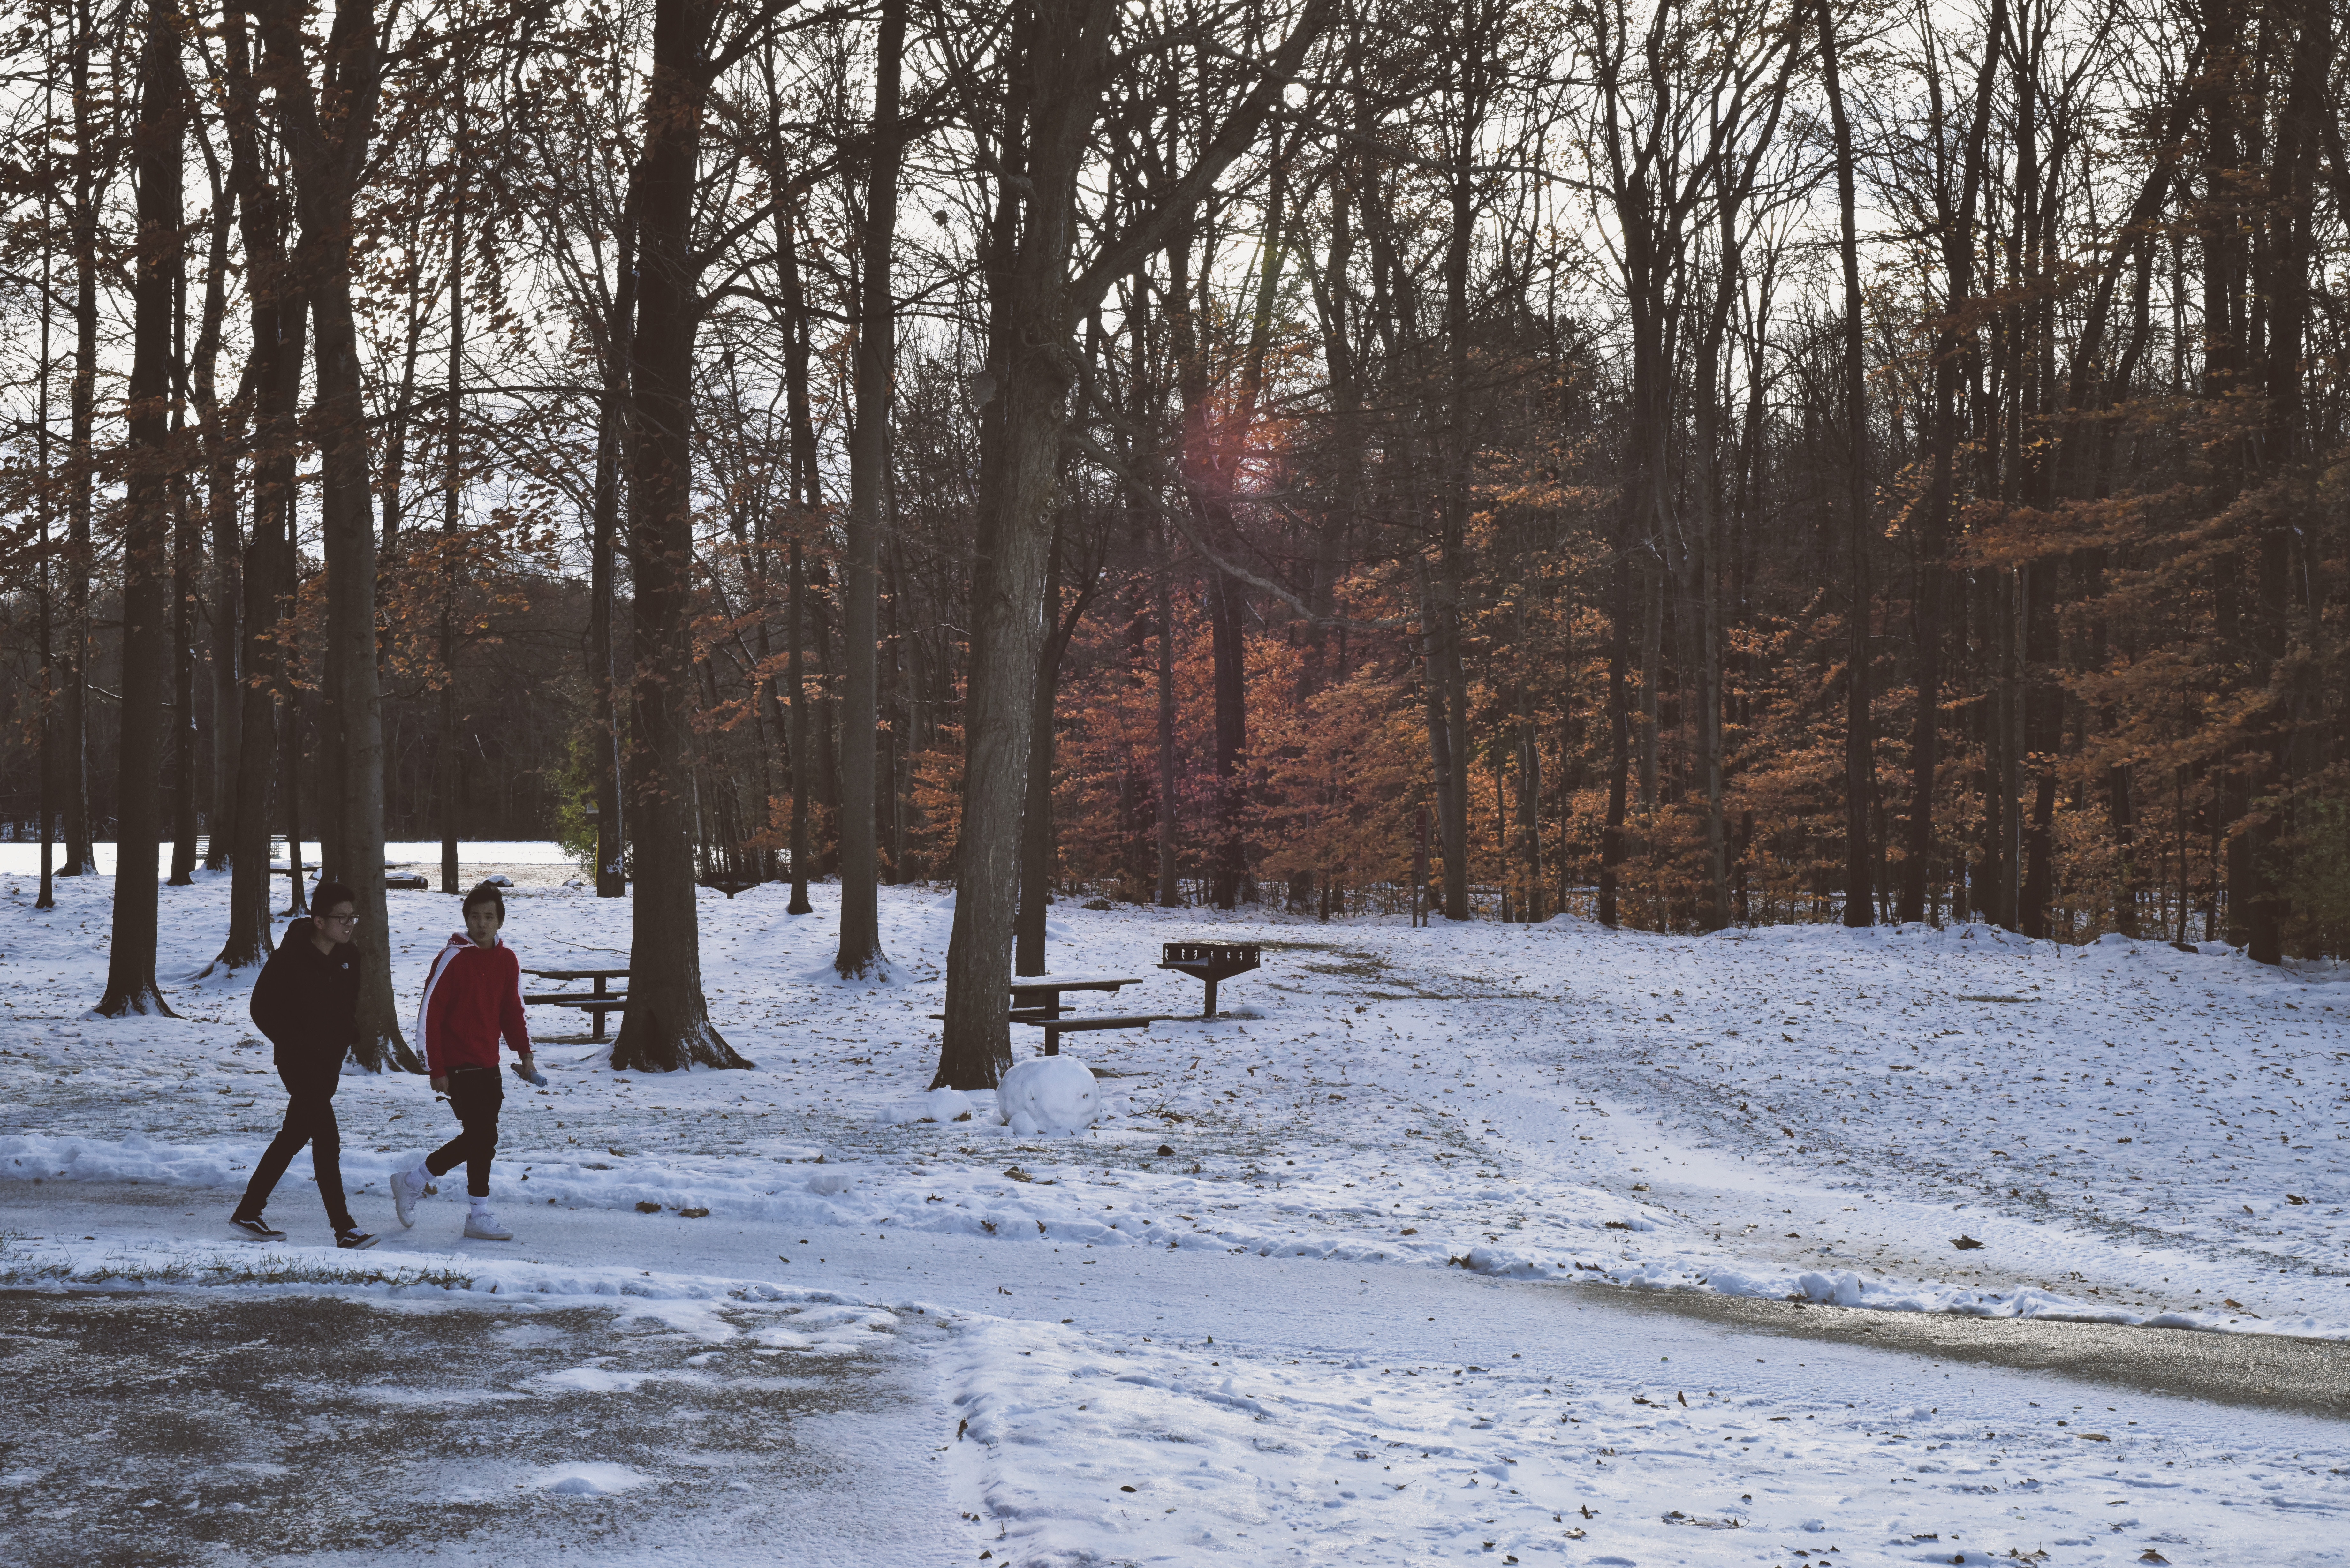
snow, winter, tree, freezing, ice, frost, forest, recreation, plant, woodland, wood, state park, river, leisure, national park, running, winter storm